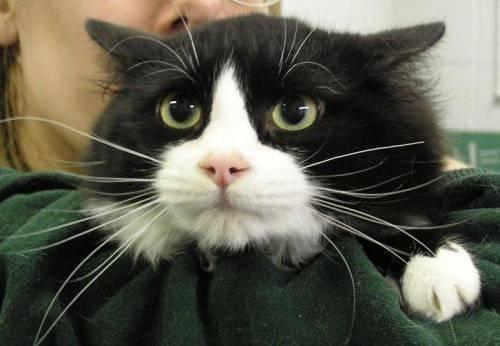
cat